ROH/NJPW War of the Worlds (2014)

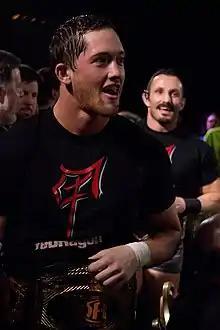
reDRagon (Kyle O'Reilly [front] and Bobby Fish [back]), who won the ROH World Tag Team Championship for the third time at War of the Worlds

The fifth match of the event saw ROH's Kevin Steen take on NJPW's IWGP Intercontinental Champion Shinsuke Nakamura in a non-title match. Towards the end of the match, Nakamura went for his finishing maneuver, the "Boma Ye", but Steen countered it into a powerbomb. Steen then dropped Nakamura with a superplex, but Nakamura kicked out of the pinfall attempt. Steen then went for his finishing maneuver, the package piledriver, but Nakamura slipped out and hit a "Boma Ye" from the middle rope, followed by another regular "Boma Ye", but Steen kicked out from the following pinfall attempt at one. Nakamura then hit Steen with a third "Boma Ye", which resulted in a three count and a win for the NJPW wrestler. After Nakamura had left the ring, Steen got a microphone and announced that, although he loved ROH, he was thinking about stepping away from the promotion to spend some time with his family. Steen was then interrupted by Silas Young, who claimed he was acting like a "pussy" and that his son would grow up to be a "quitter" like him. This led to Steen attacking Young and security re-entering the ring to break up another brawl. Steen attempted to dive out of the ring onto Young, but Young ducked out of the way, resulting in Steen landing only on the security guards.